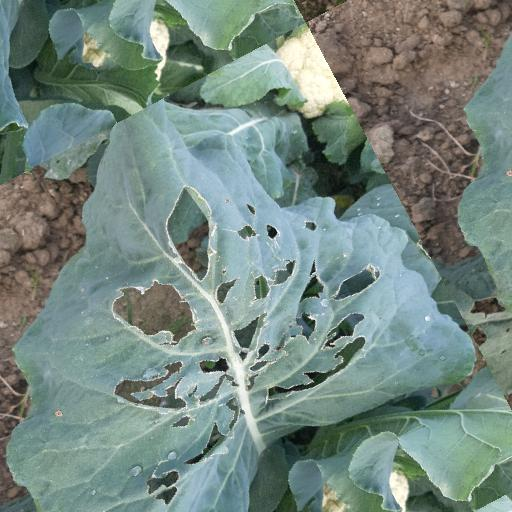
Label: Black Rot